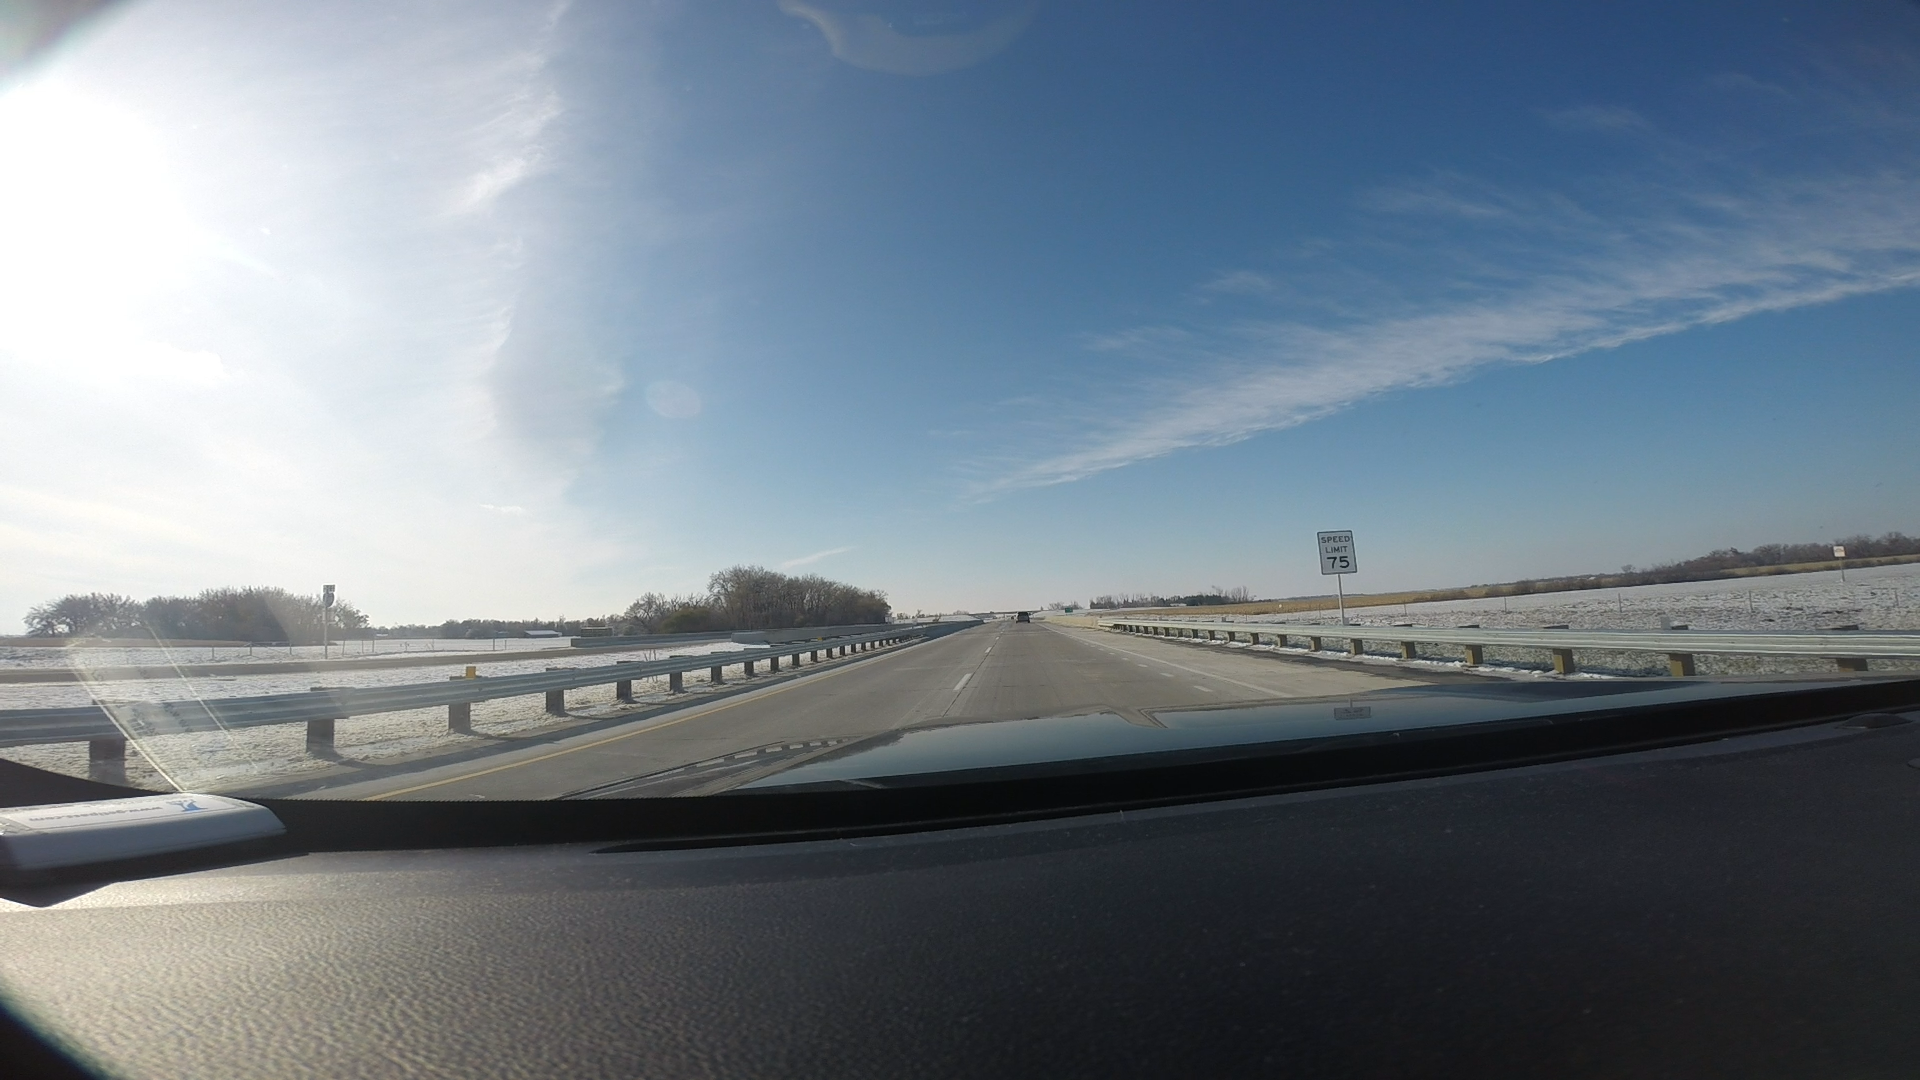
Speed limit sign label: mph75